Abdelhadi Tazi

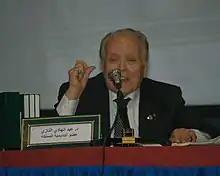
Abdelhadi Tazi

Abdelhadi Tazi (June 15, 1921 – April 2, 2015) was a scholar, writer, historian and former Moroccan ambassador in various countries.